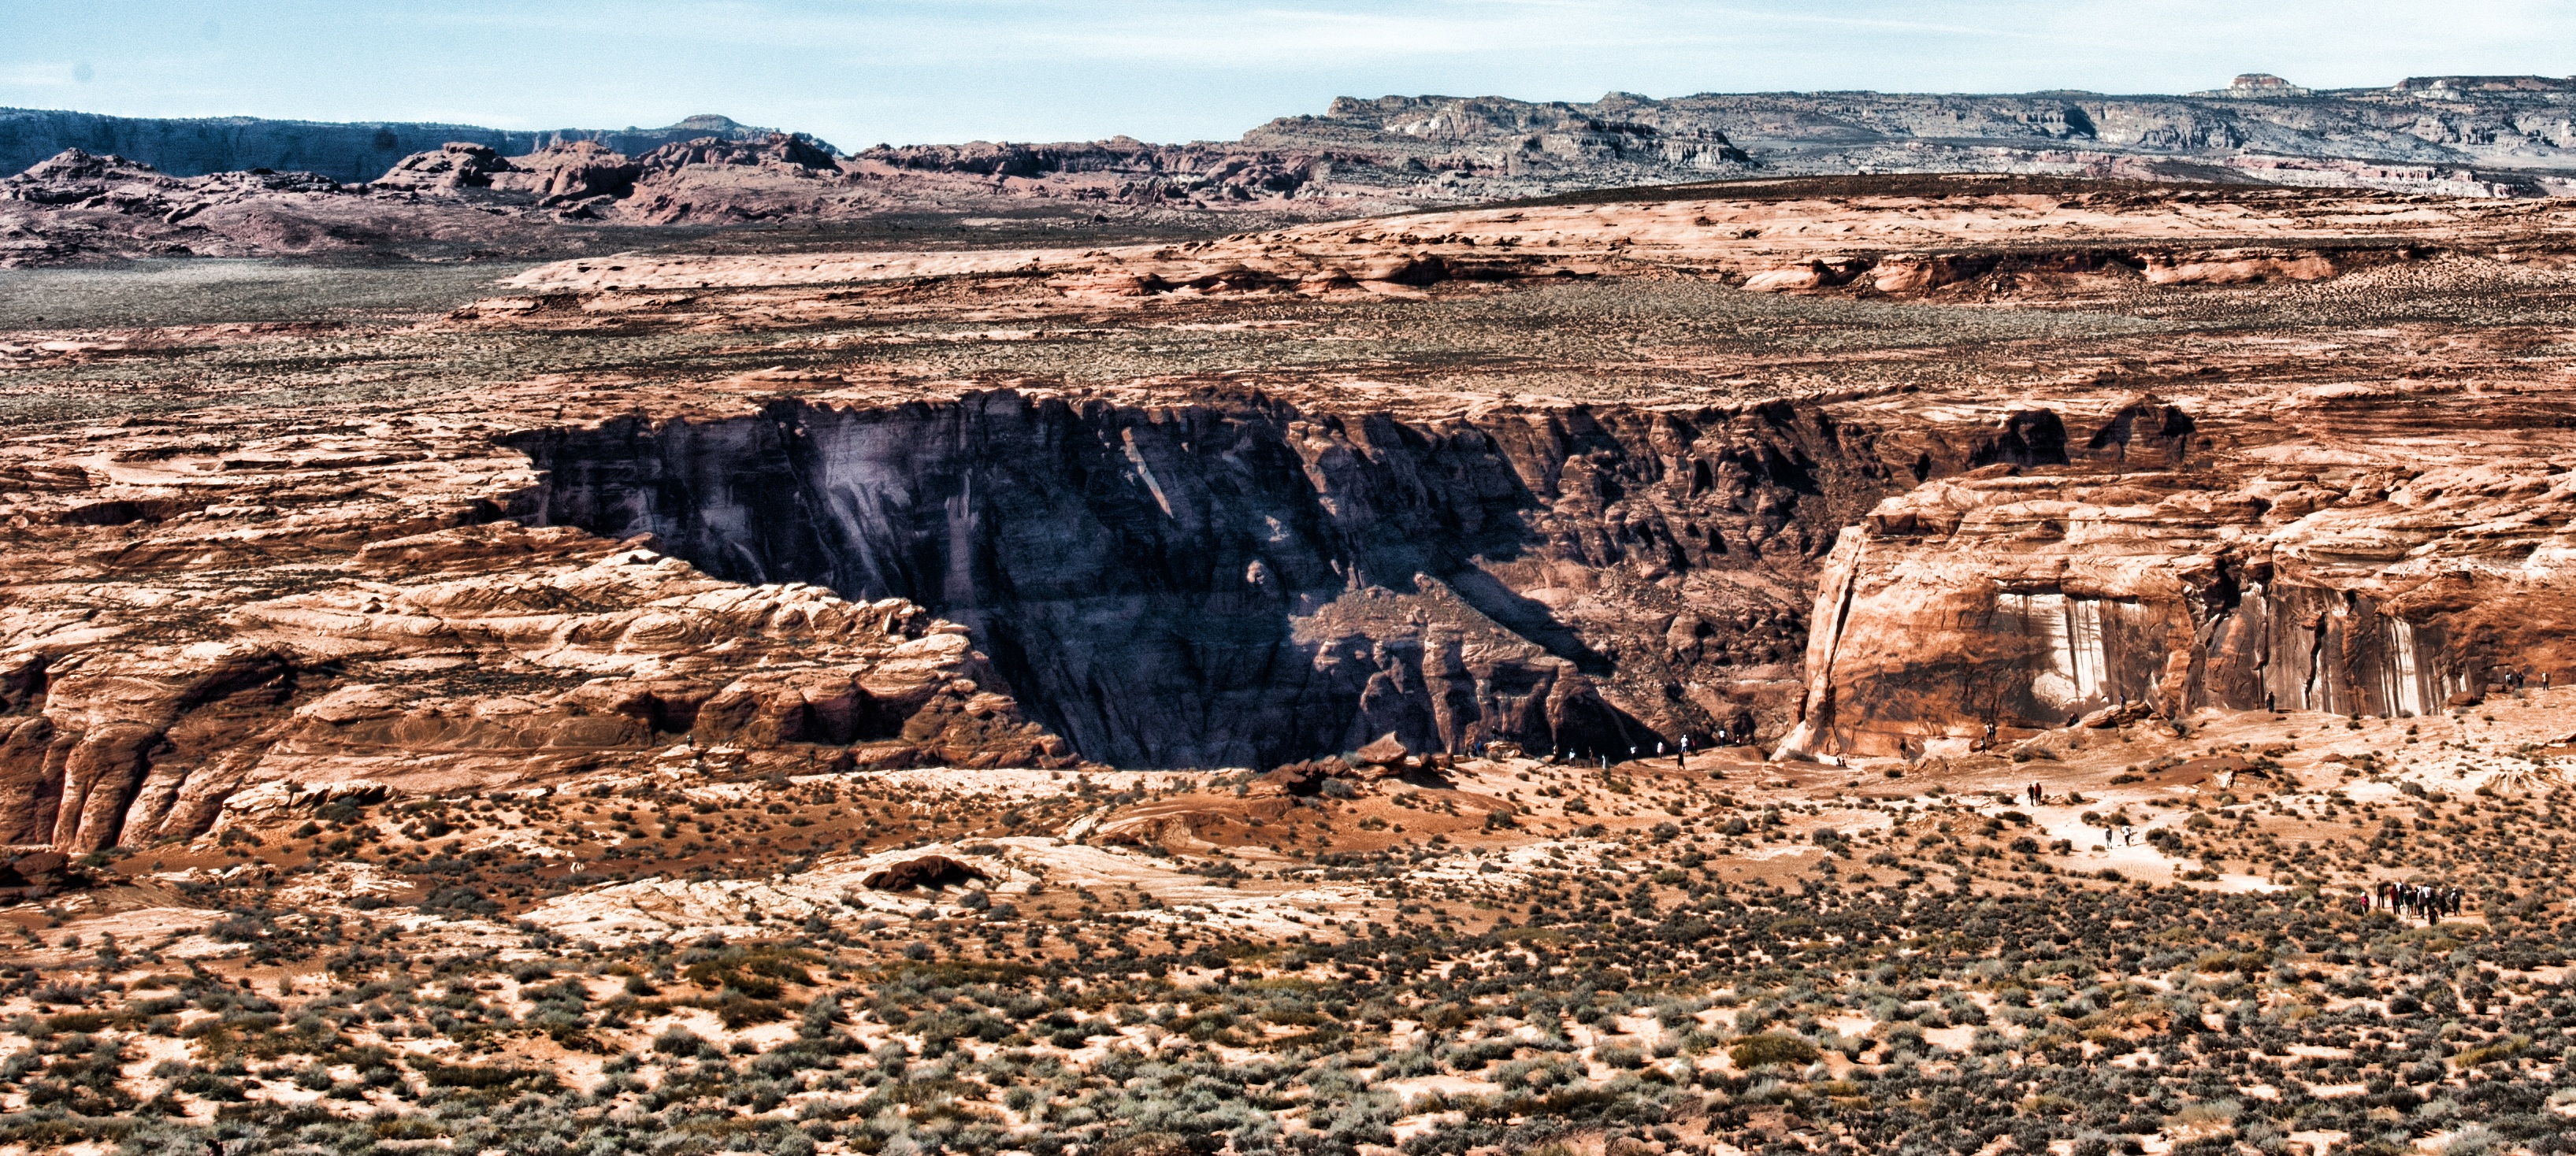
landscape, nature, rock, wilderness, desert, travel, formation, cliff, bend, scenic, natural, usa, america, soil, landmark, canyon, terrain, arizona, outdoors, geology, badlands, plateau, vista, wonder, horseshoe, horseshoe bend, southwest, wadi, landform, ancient history, natural environment, geographical feature, geological phenomenon, page arizona